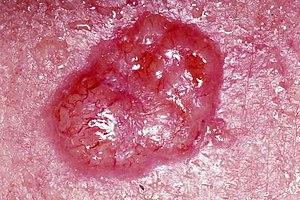
Les cancers de la peau sont des tumeurs malignes d'histologie variée, développées aux dépens des cellules de la peau.